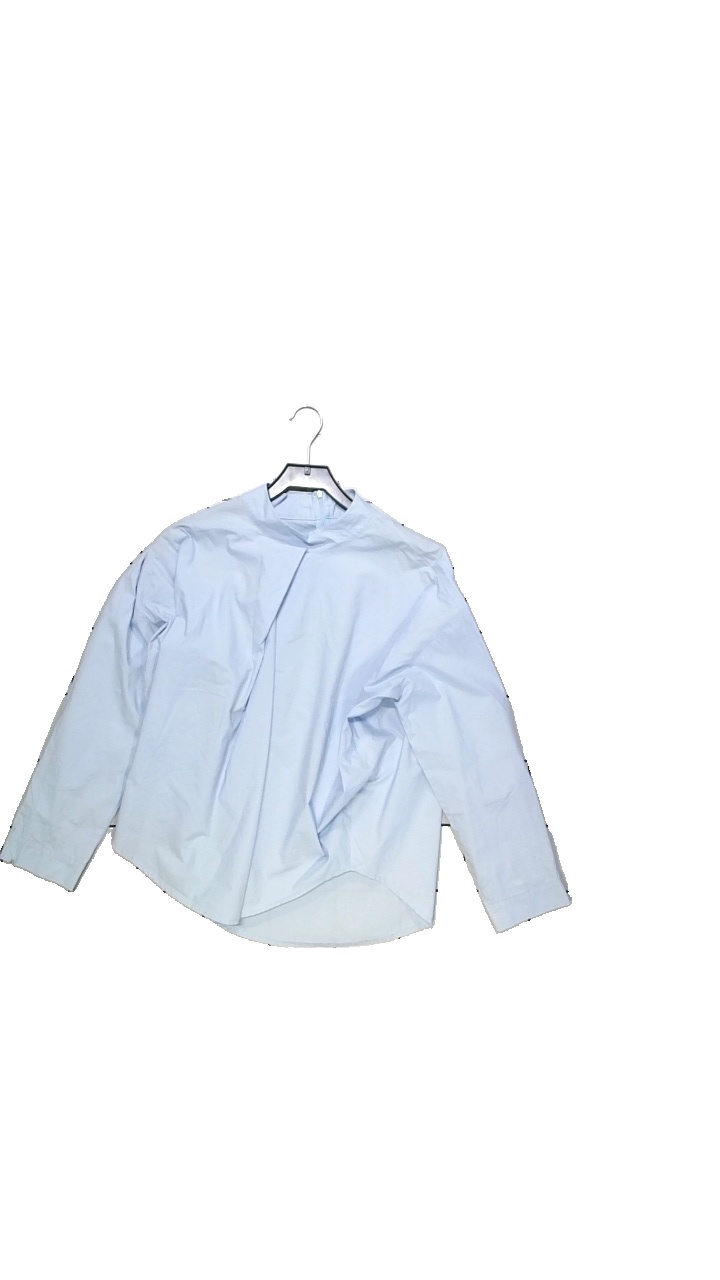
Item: Blouse (Ladies)
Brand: Norm
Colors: Blue
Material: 100% cotton
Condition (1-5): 5
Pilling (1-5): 5
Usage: Reuse
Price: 50-100